U Nu

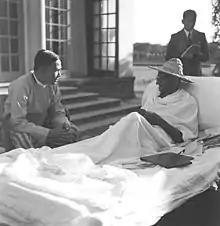
Mahatma Gandhi with Thakin Nu, Premier of Burma, at Birla House, Delhi, December 4, 1947

After the assassination of its political and military leader Aung San along with his cabinet ministers on 19 July 1947, U Nu led the AFPFL and signed an independence agreement (the Nu-Attlee Treaty) with the British Premier Clement Attlee in October 1947.